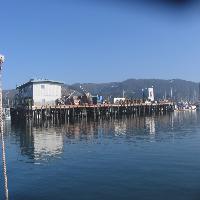
Weather: sun or clear